El Tesoro de Isla Alcachofa

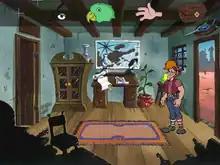
Jim Guinderslifth stands in a building. The player has opened the inventory across the top of the screen.

The plot revolves around a petty thief named Jim Guinderslifth who has caught wind of an expedition leaving Bristol to discover a new continent. He soon realises that they are on a quest to find the lost treasure of Pirate Frink which is supposedly held at Alcachofa Island.